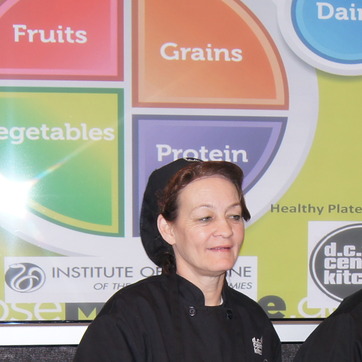
Material: hair